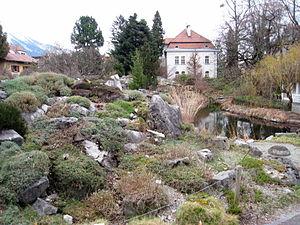
Le jardin botanique de l'université d'Innsbruck est un jardin botanique de deux hectares administré par l'université d'Innsbruck en Autriche. Son adresse est: Botanischer Garten der Universität Innsbruck Sternwartestrasse 15, Innsbruck, Tirol 6020 Autriche. Il est membre du BGCI. Son code d'identification est IB.